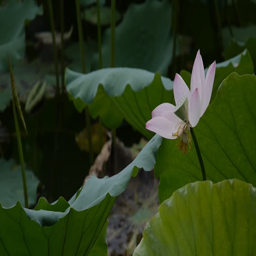
lotus flower blooming in the pool